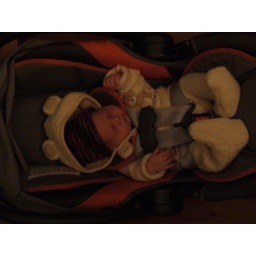
Sitting in the cool car seat that Uncle Tom and Aunt Liz gave us.